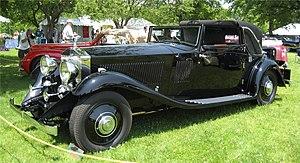
La Rolls-Royce Phantom II est un modèle d'automobile de la marque Rolls-Royce, conçue par Henri Royce et commercialisée de 1929 à 1935.